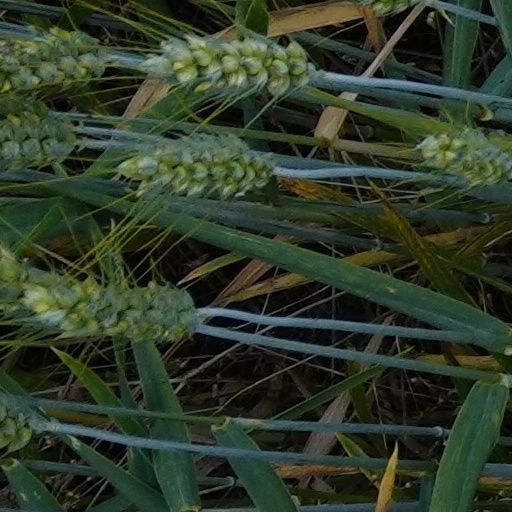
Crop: wheat